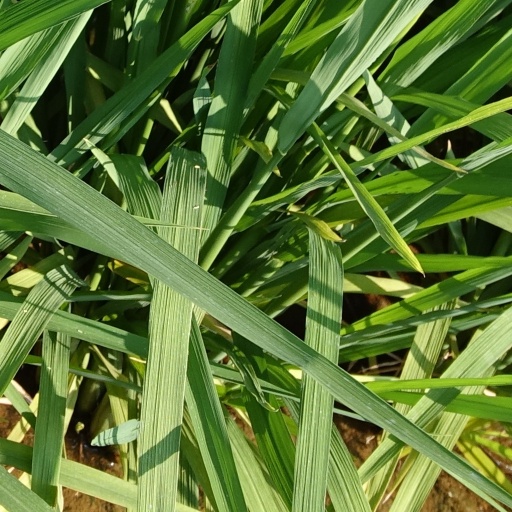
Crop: rice